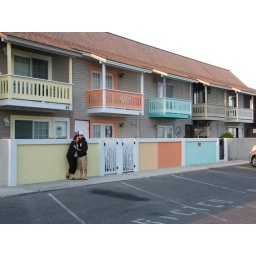
standing in front of aunt joys beach house